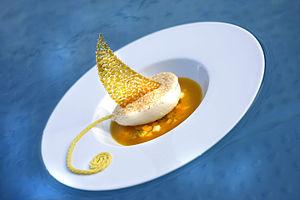
Œuf à la neige moulé (ile flottante).
Les œufs à la neige sont un entremets ou dessert de la cuisine française composé de blancs d'œufs sucrés, fouettés, pochés ou cuits au bain-marie, accompagnés d'une crème anglaise et généralement nappés de caramel. Ils sont aussi appelés îles flottantes, bien qu'au XIXᵉ siècle et au XXᵉ siècle, cette expression ait désigné d'autres desserts, dont le point commun est d'être constitués d'une préparation solide posée sur un lit de crème ou de gelée.